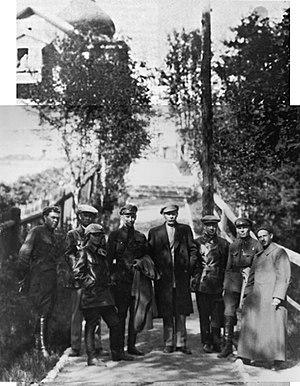
SLON est l'acronyme russe de Solovietski lager ossobovo naznatchénia et plus tard de Severnye lagueria ossobovo naznatchenia ou camp spécial Solovetski ou en abrégé Solovki. Le camp de Solovki était le principal camp de travail pénitentiaire d'URSS situé sur l'archipel des îles Solovki, en activité dans les années 1920—1930.